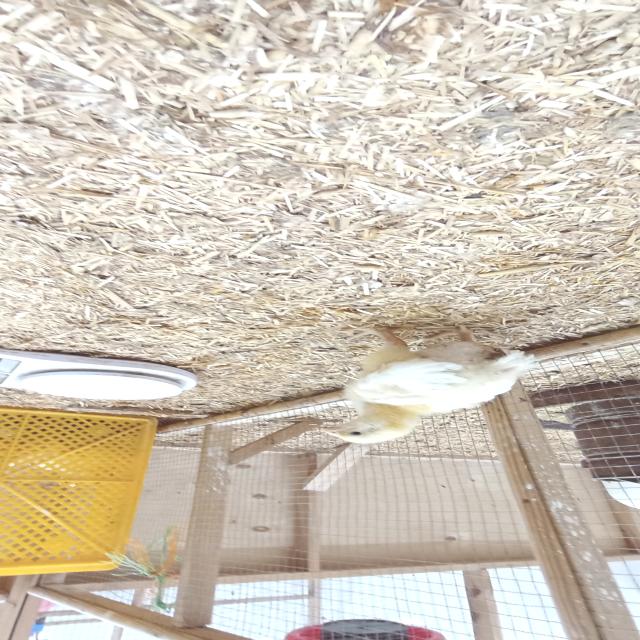
Weight: 363 g